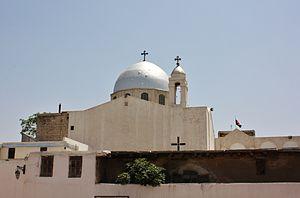
Les Arméniens en Syrie sont des citoyens syriens ayant une partie ou l'ensemble de leurs ancêtres d'origine arménienne.